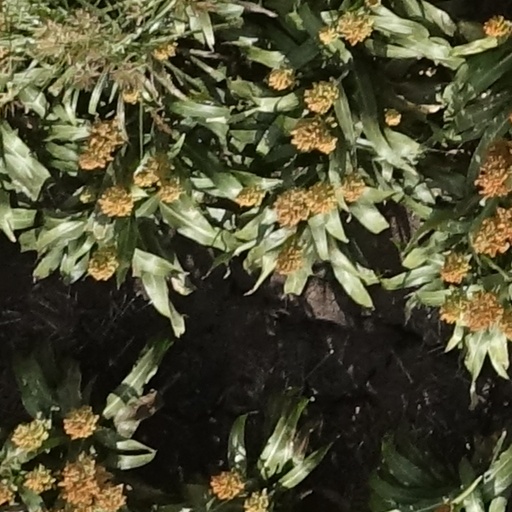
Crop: sorghum